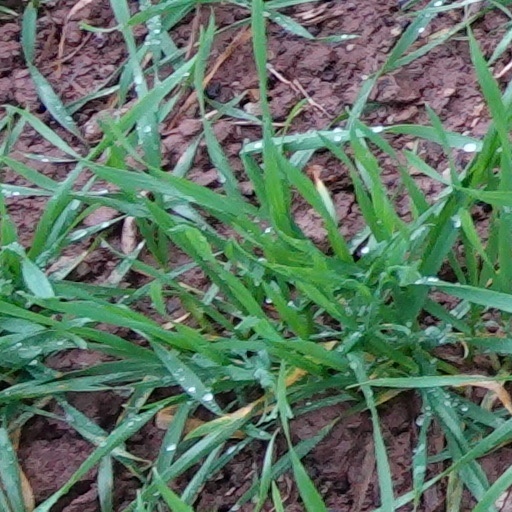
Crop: wheat